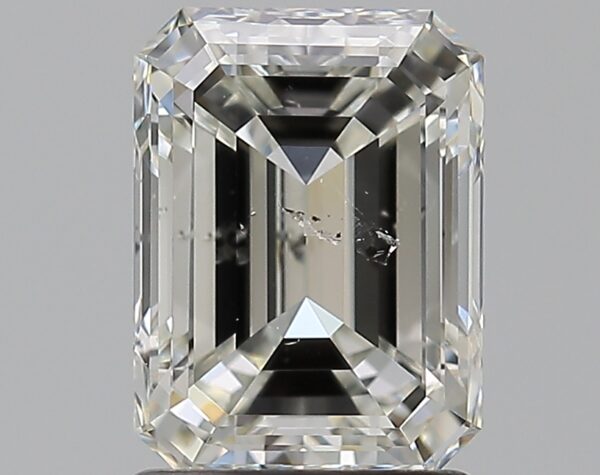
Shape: emerald
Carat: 1.5
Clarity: SI2
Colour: I
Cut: EX
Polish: EX
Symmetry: VG
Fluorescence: F
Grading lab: GIA
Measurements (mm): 7.65 x 5.66 x 3.73